2019 Rhino Pro Truck Outfitters 300

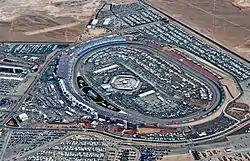
Las Vegas Motor Speedway, the track where the race was held.

Las Vegas Motor Speedway, located in Clark County, Nevada outside the Las Vegas city limits and about 15 miles northeast of the Las Vegas Strip, is a complex of multiple tracks for motorsports racing. The complex is owned by Speedway Motorsports, Inc., which is headquartered in Charlotte, North Carolina.